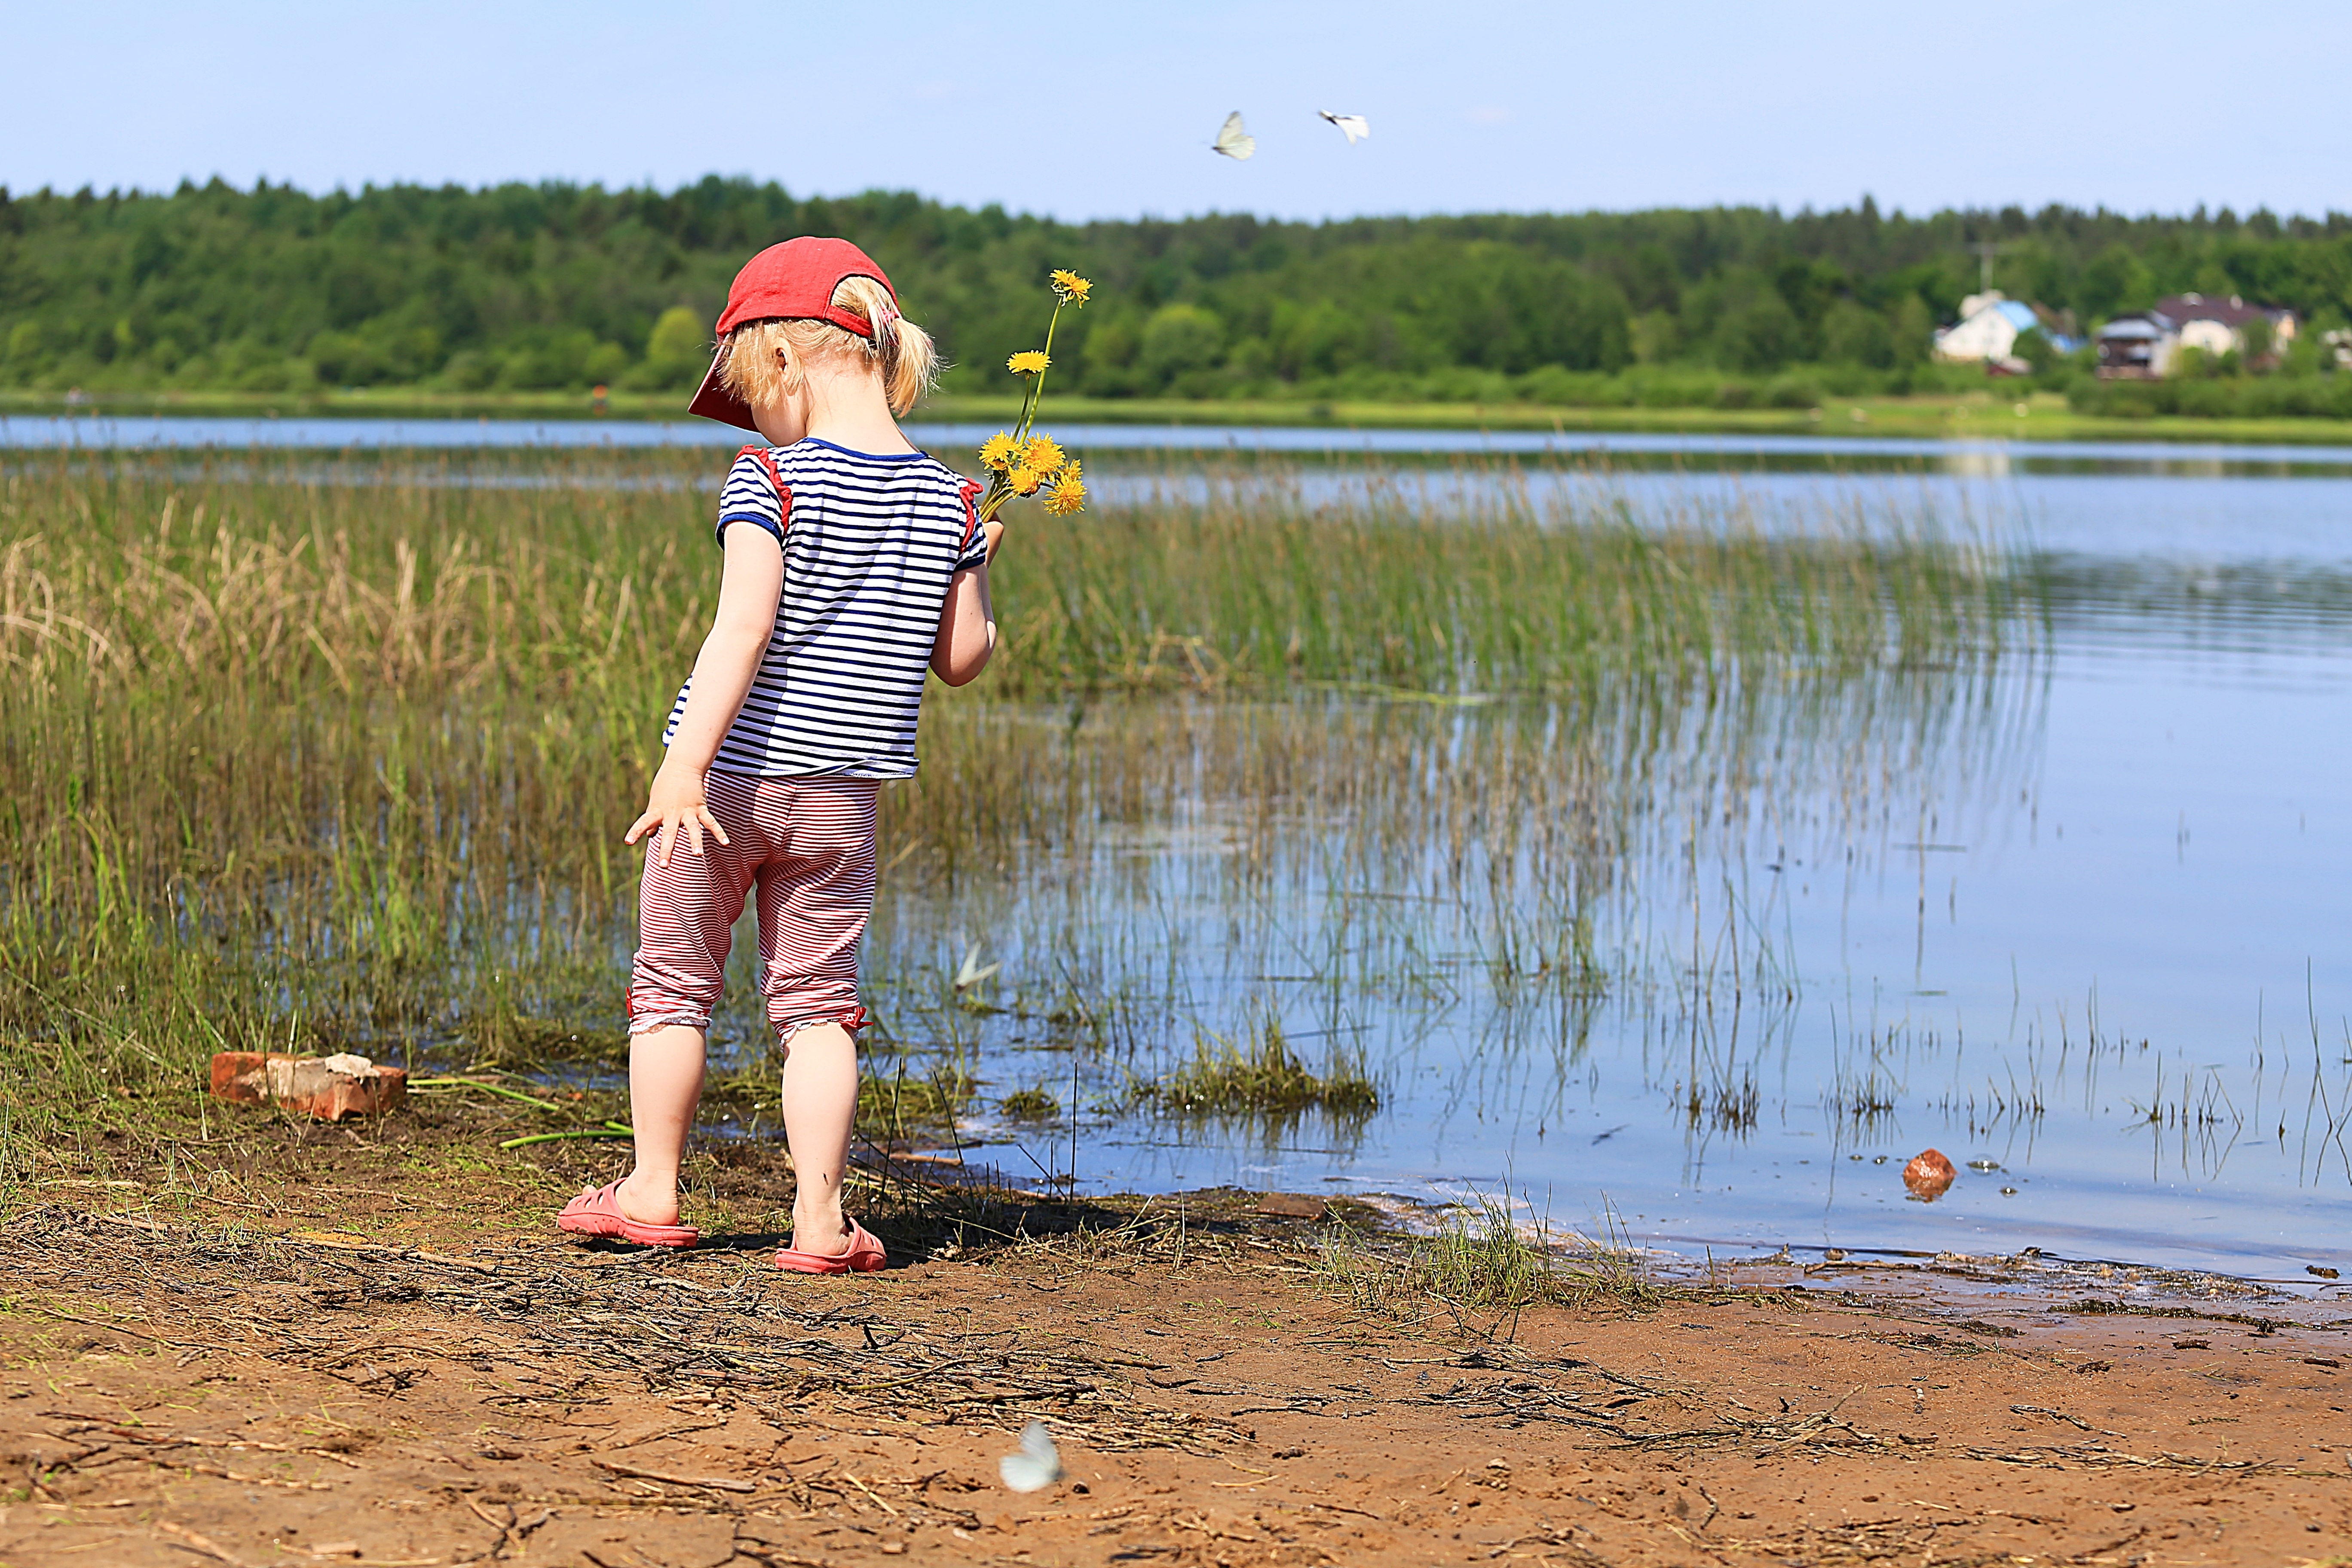
landscape, water, girl, sun, field, lake, wildlife, love, agriculture, baby, heat, kids, dandelions, beauty, mood, living nature, rural area, paddy field